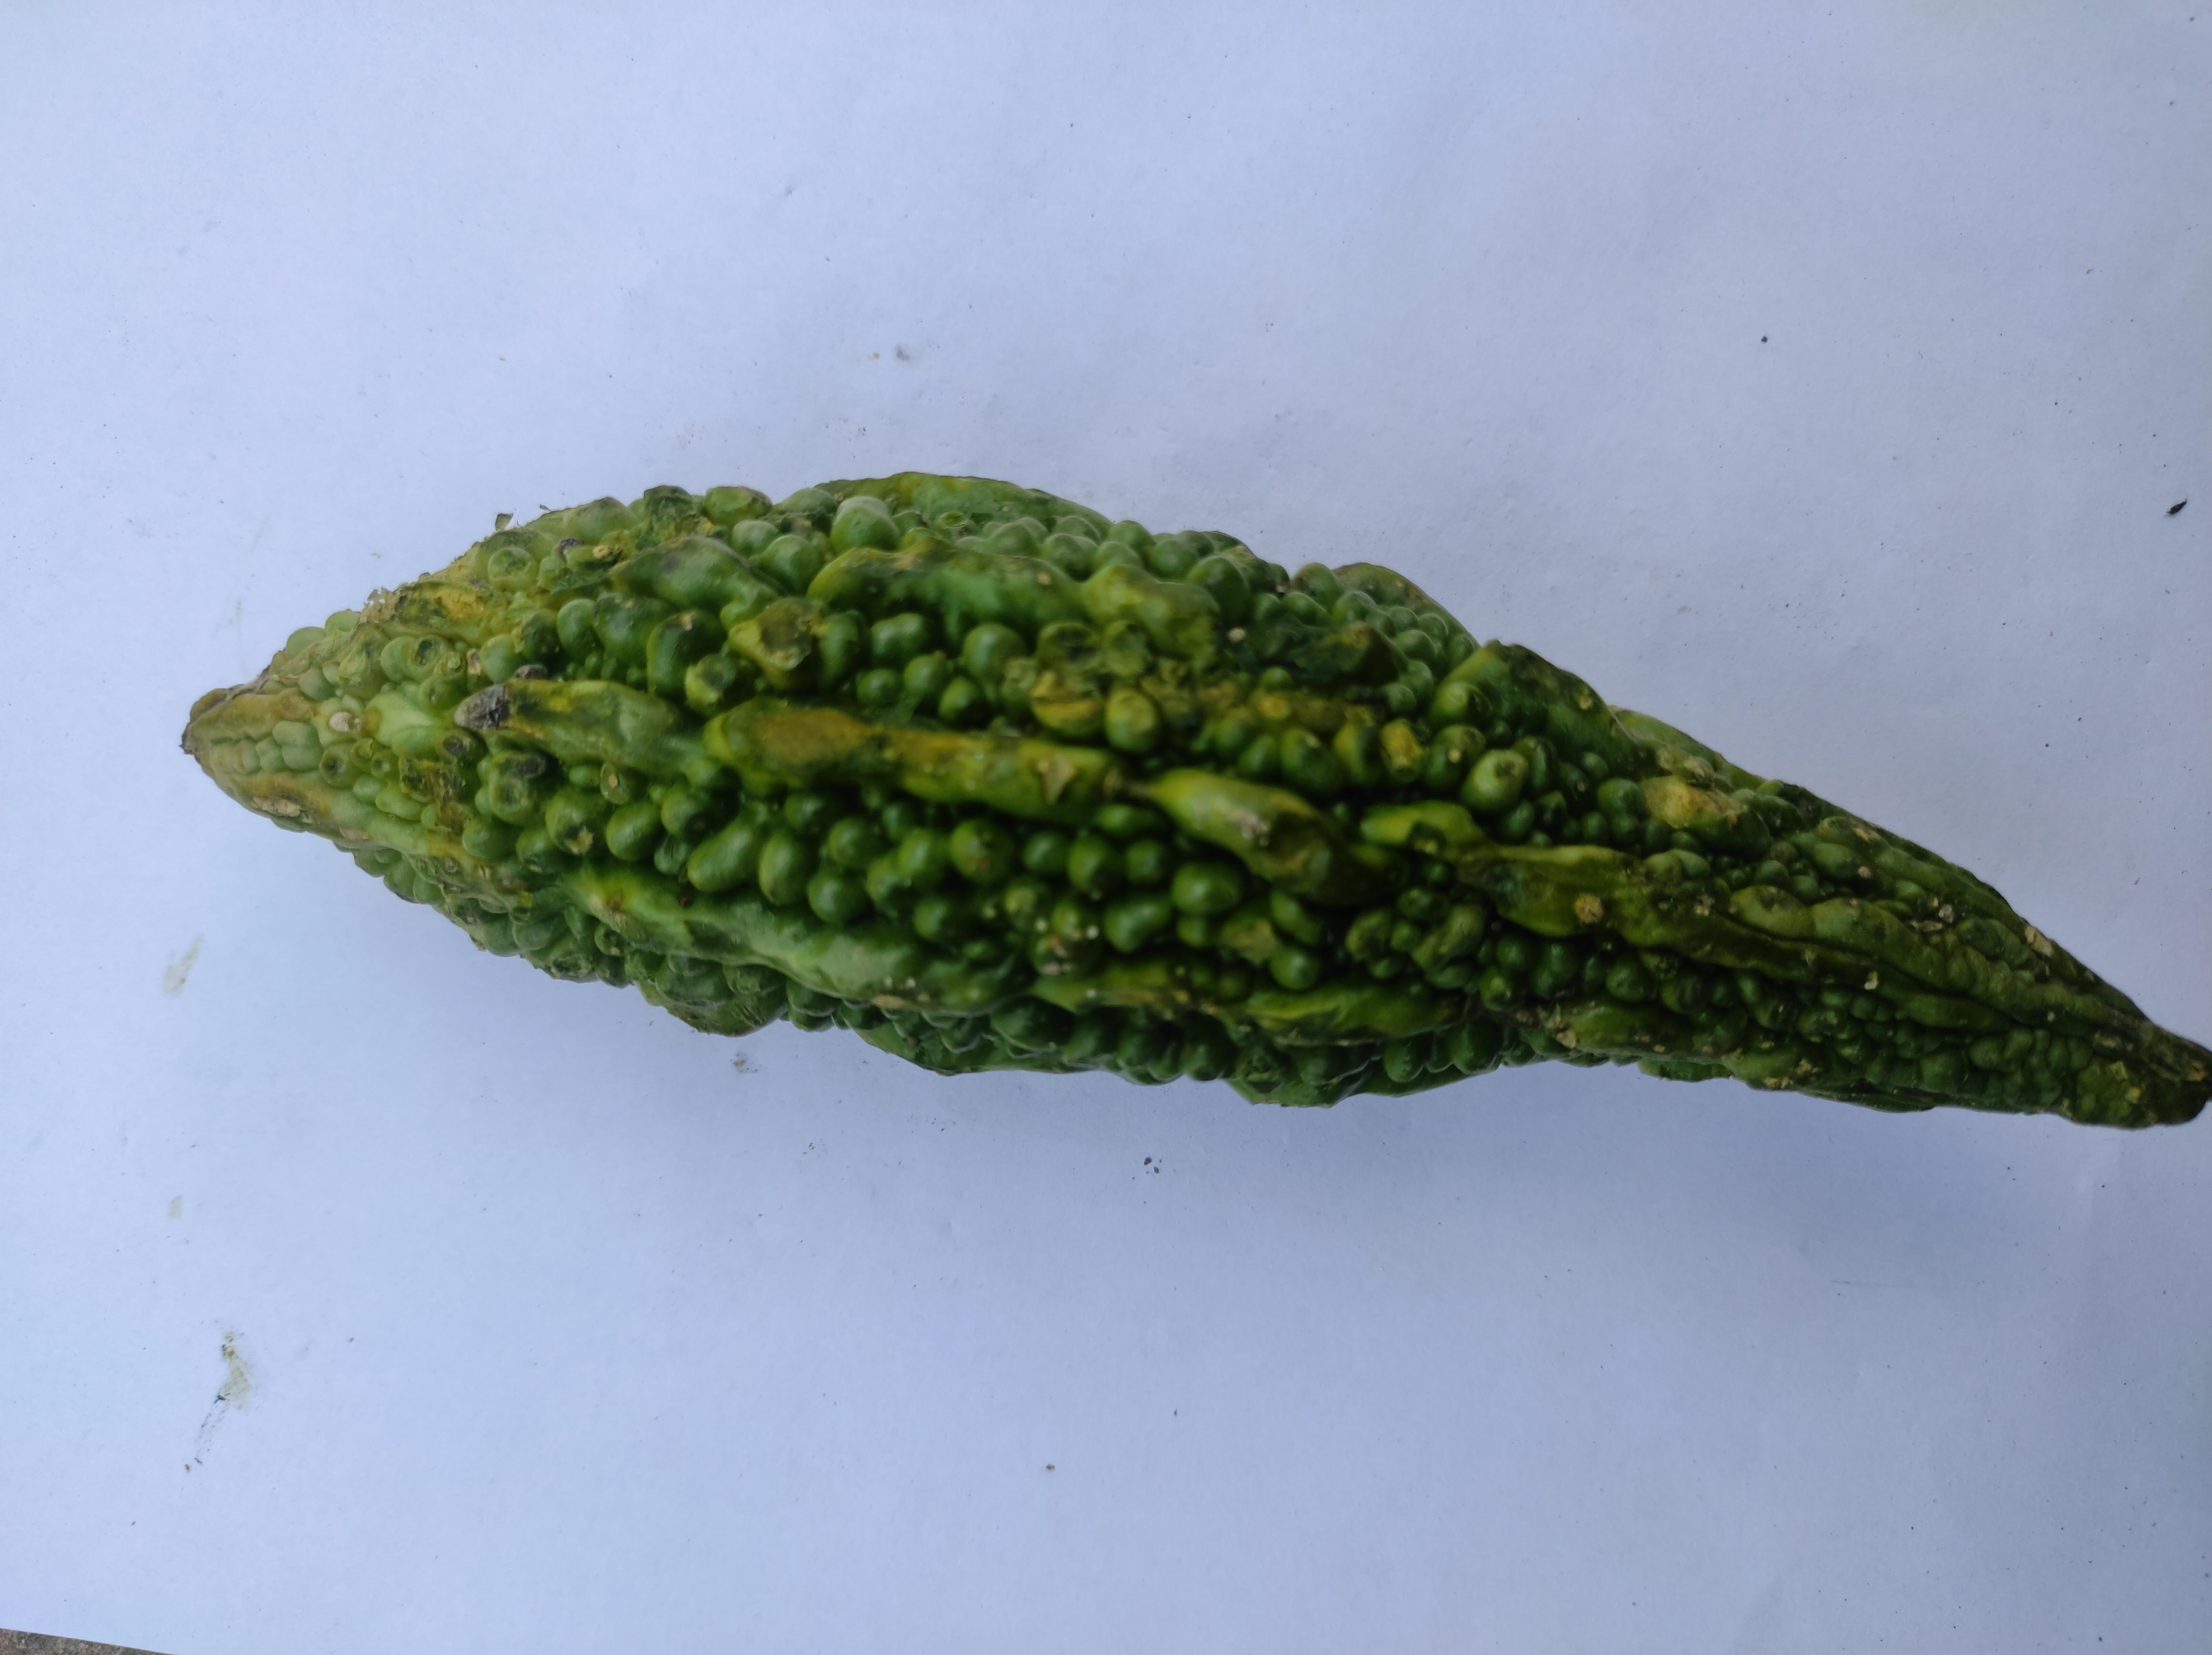
Label: Bitter melon